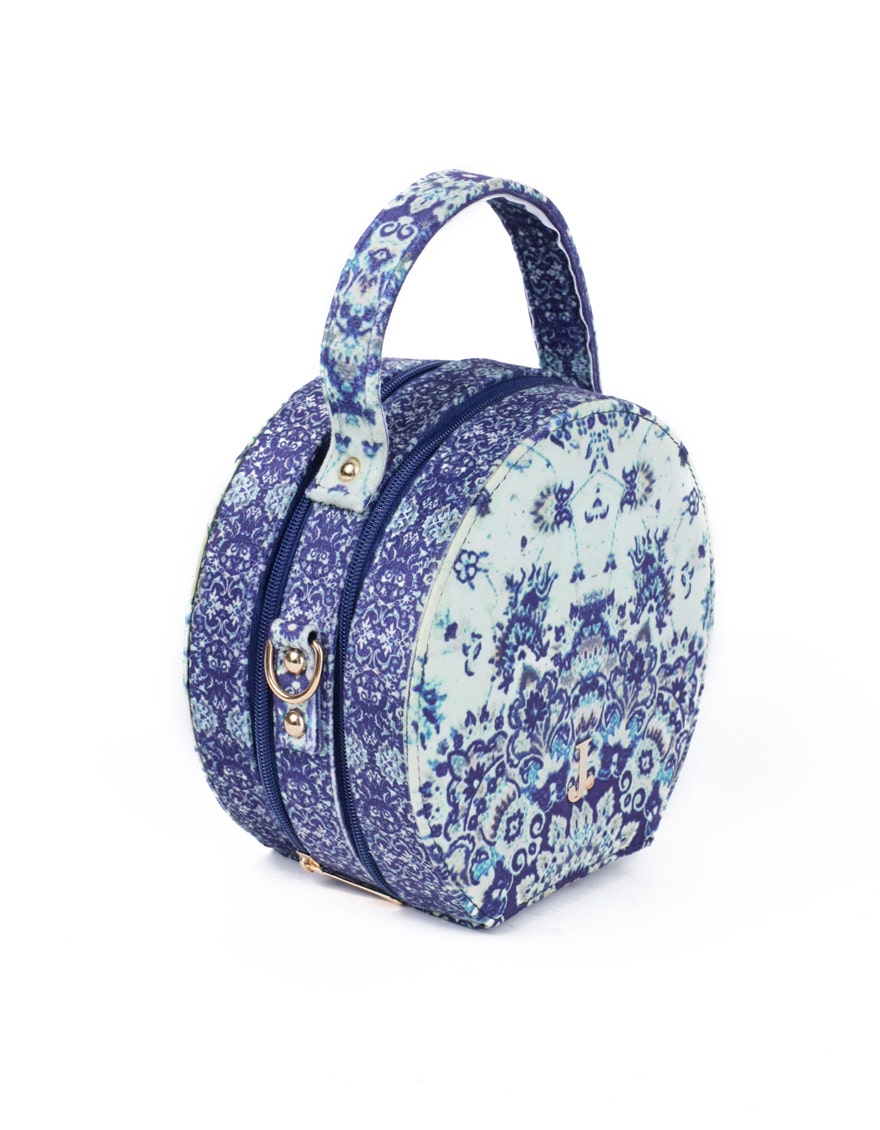
blue china round makeup bag